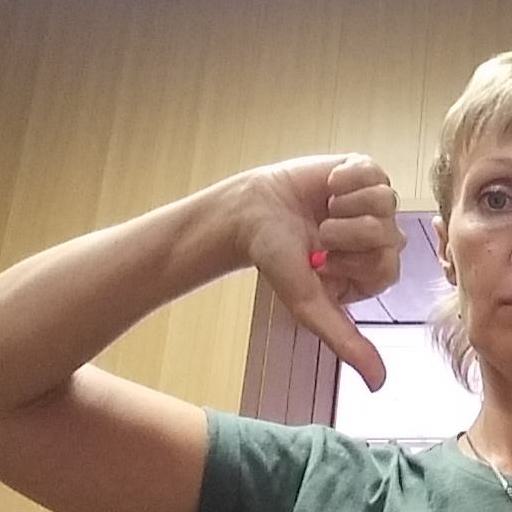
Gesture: dislike